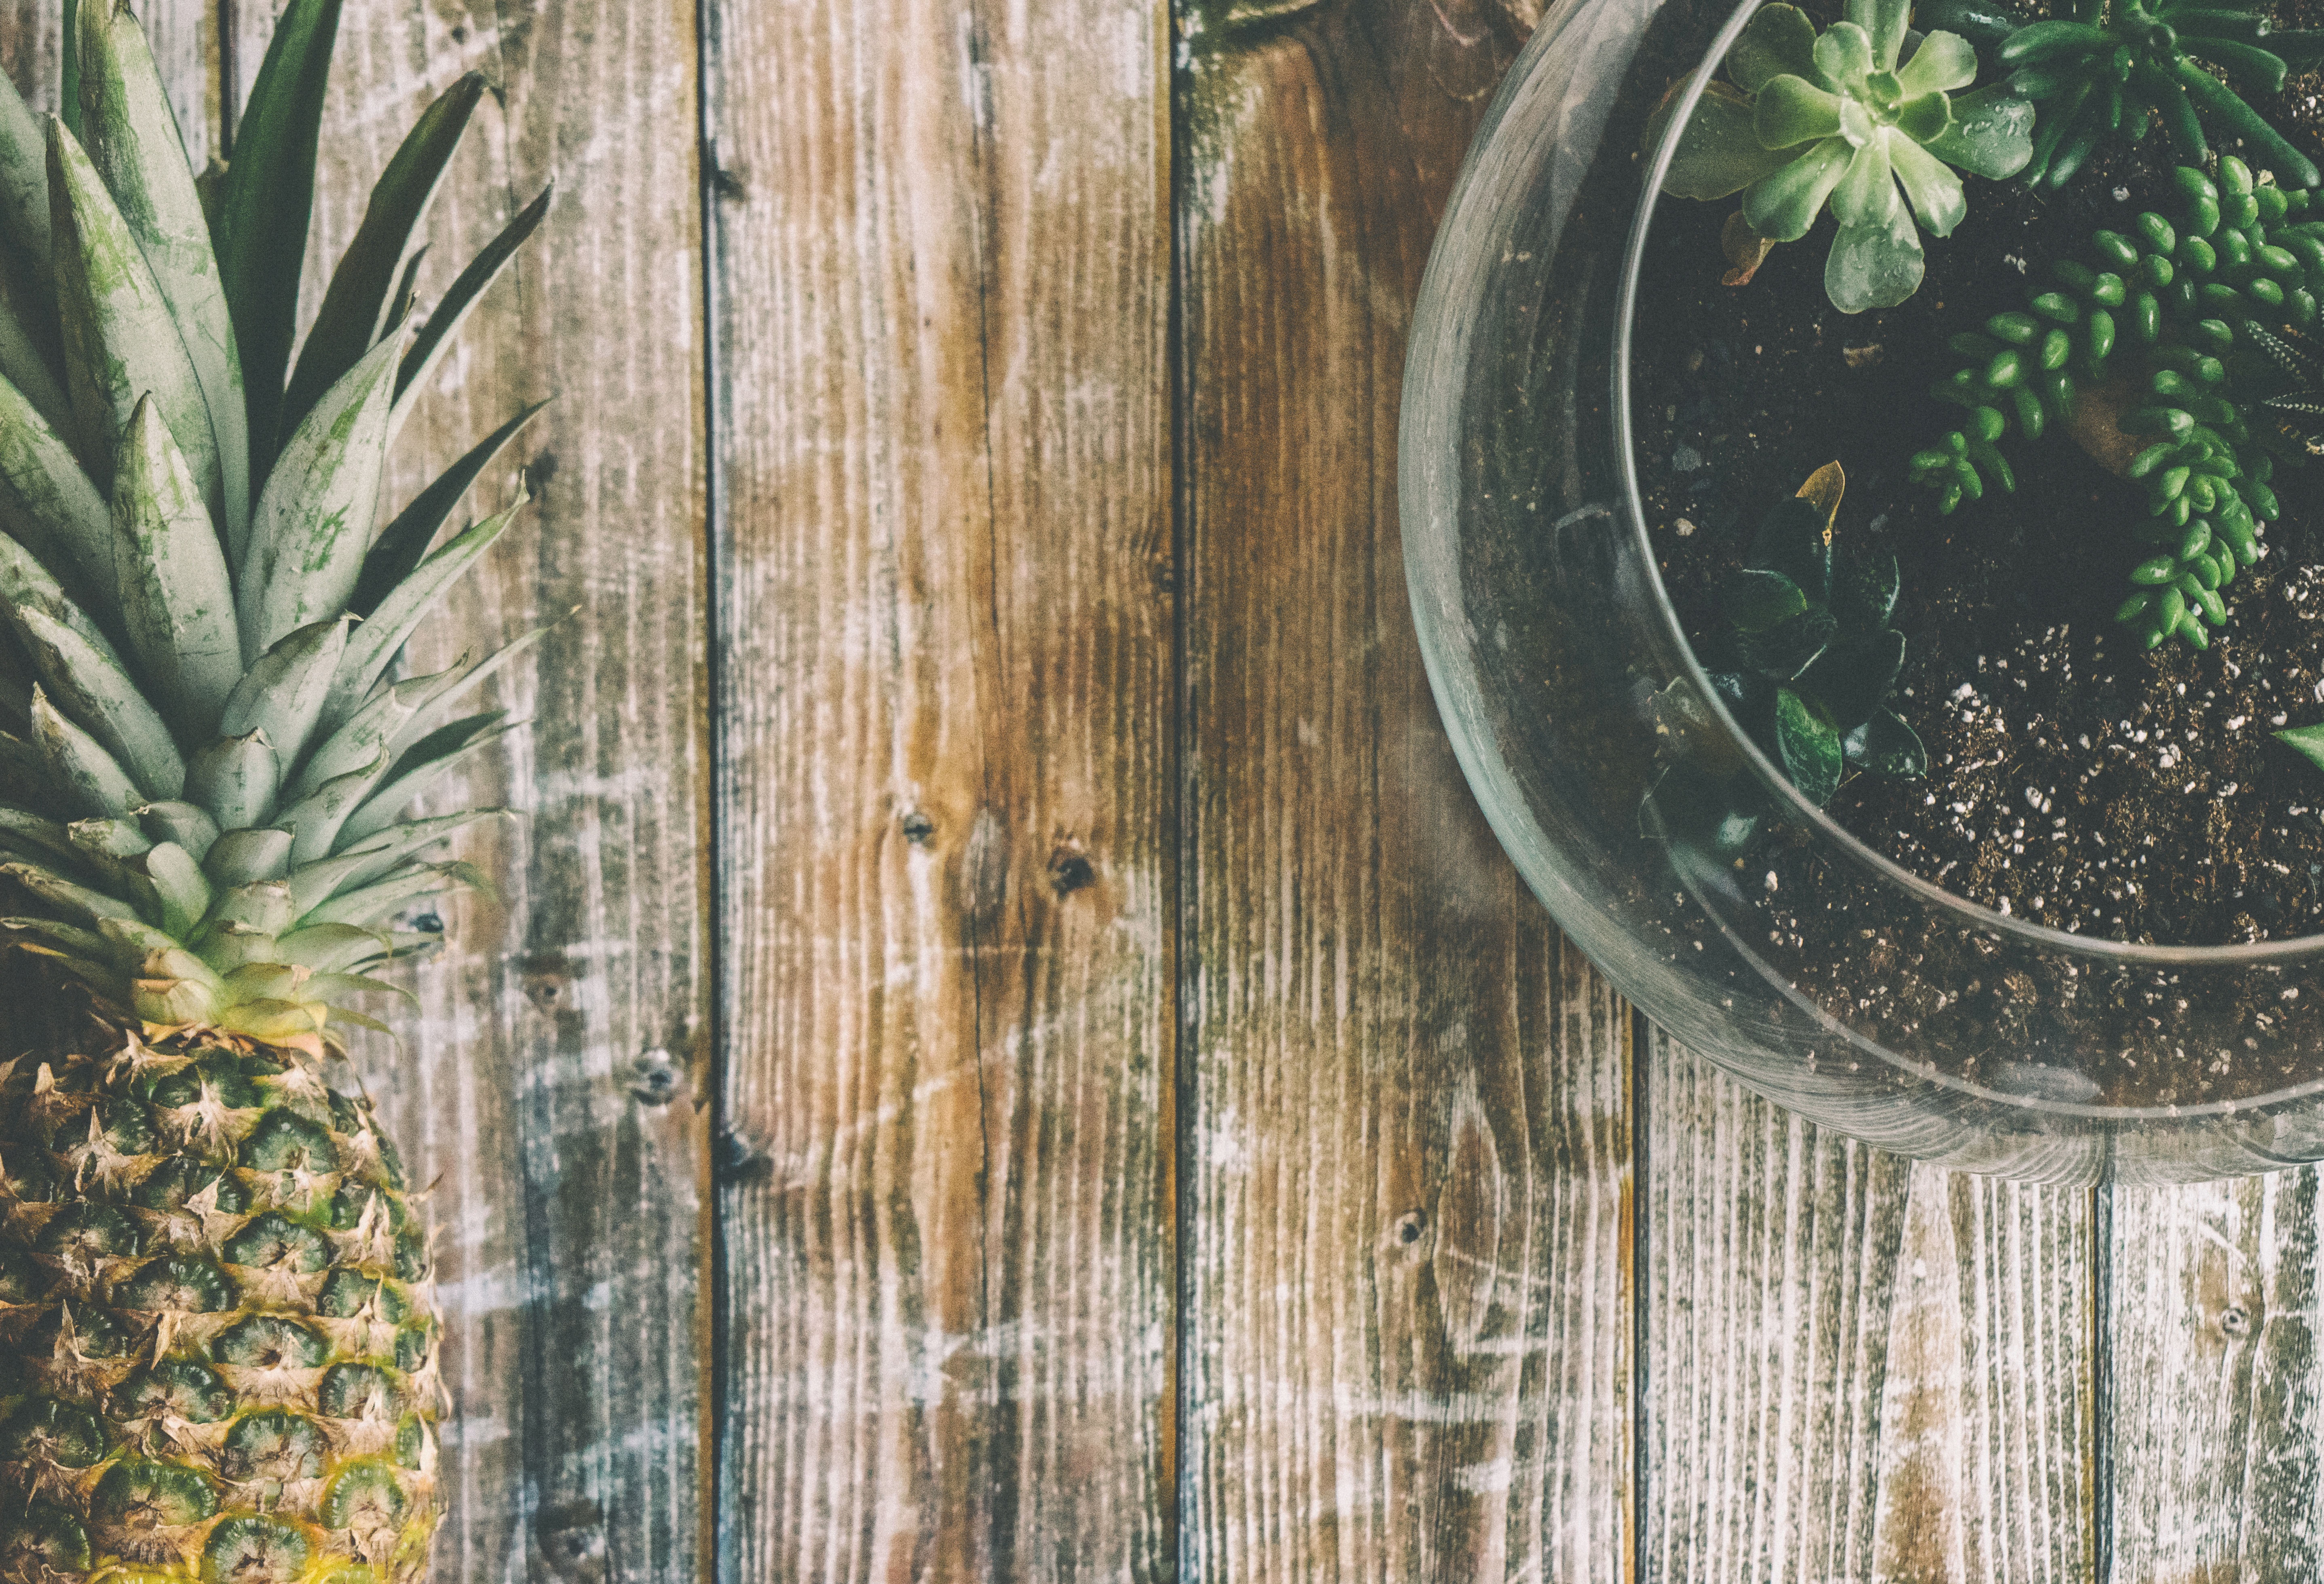
tree, wood, leaf, floor, window, wall, green, garden, interior design, design, flooring, arecales